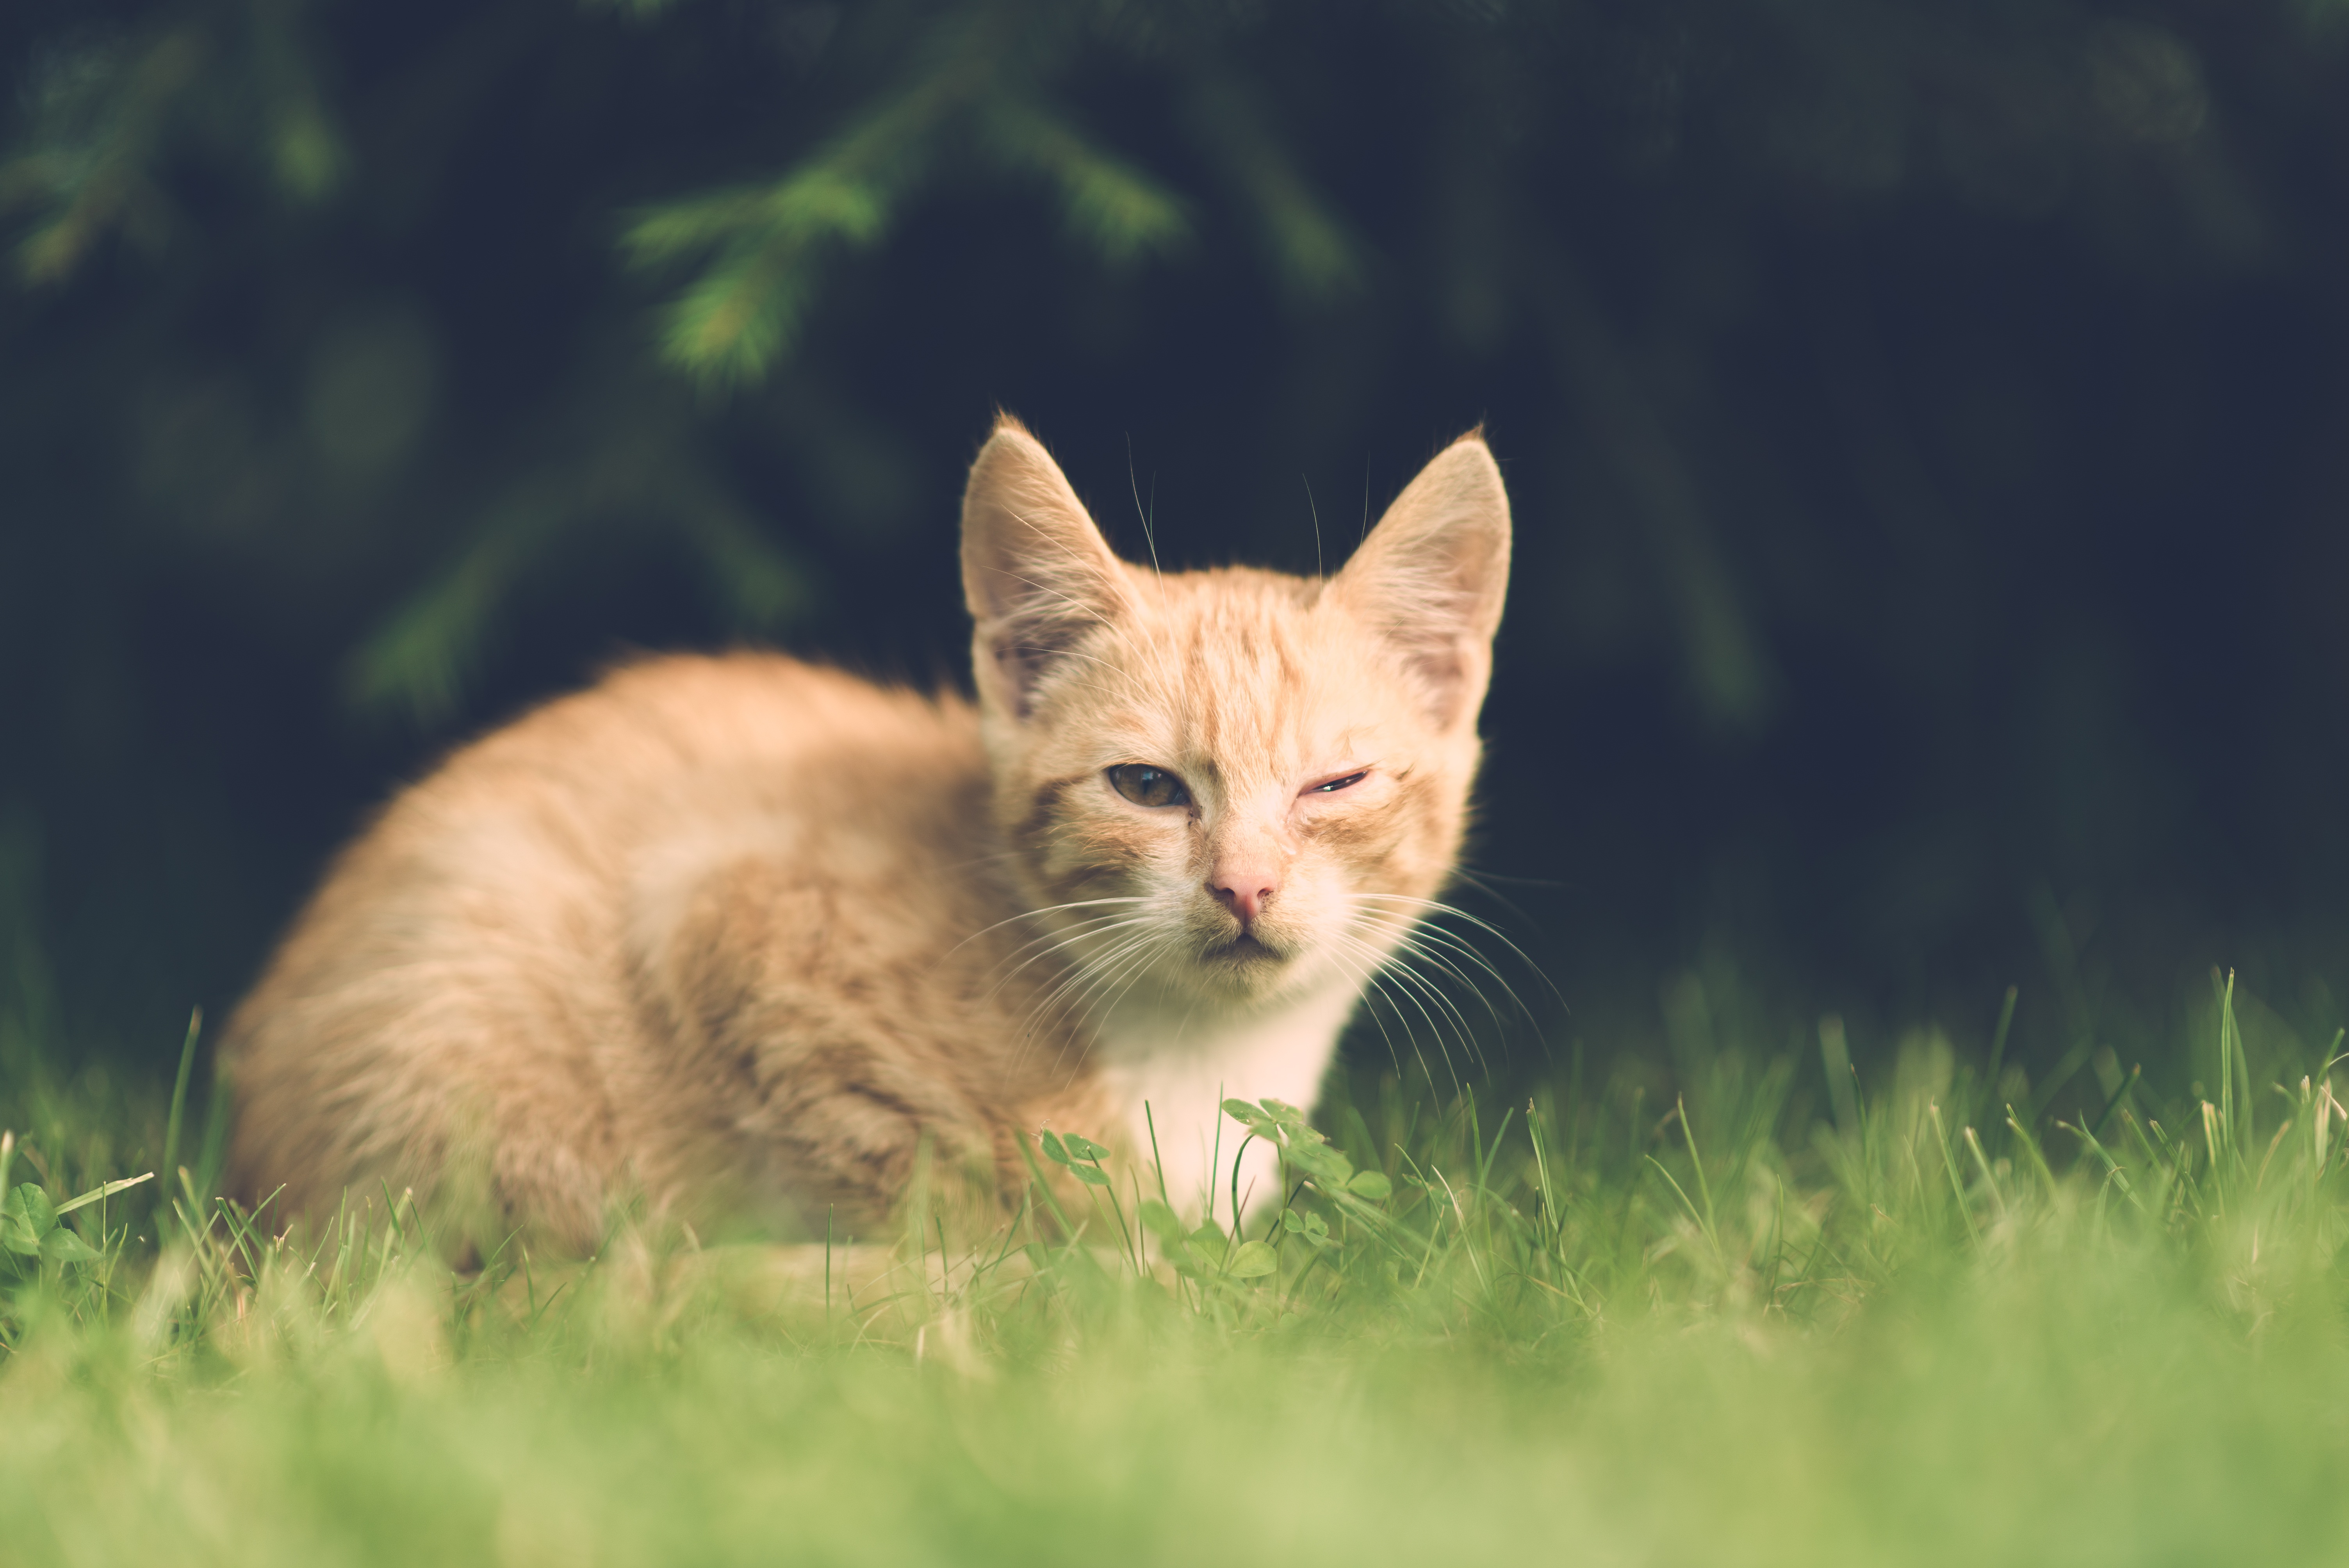
nature, grass, outdoor, vintage, animal, cute, village, pet, fur, portrait, young, red, kitten, cat, small, mammal, garden, fauna, family, whiskers, eye, wooden, little, vertebrate, domestic, injury, unhappy, illness, poor, one eye, wild cat, small to medium sized cats, cat like mammal